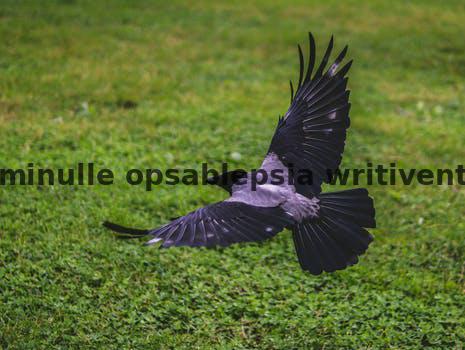
Label: Watermark